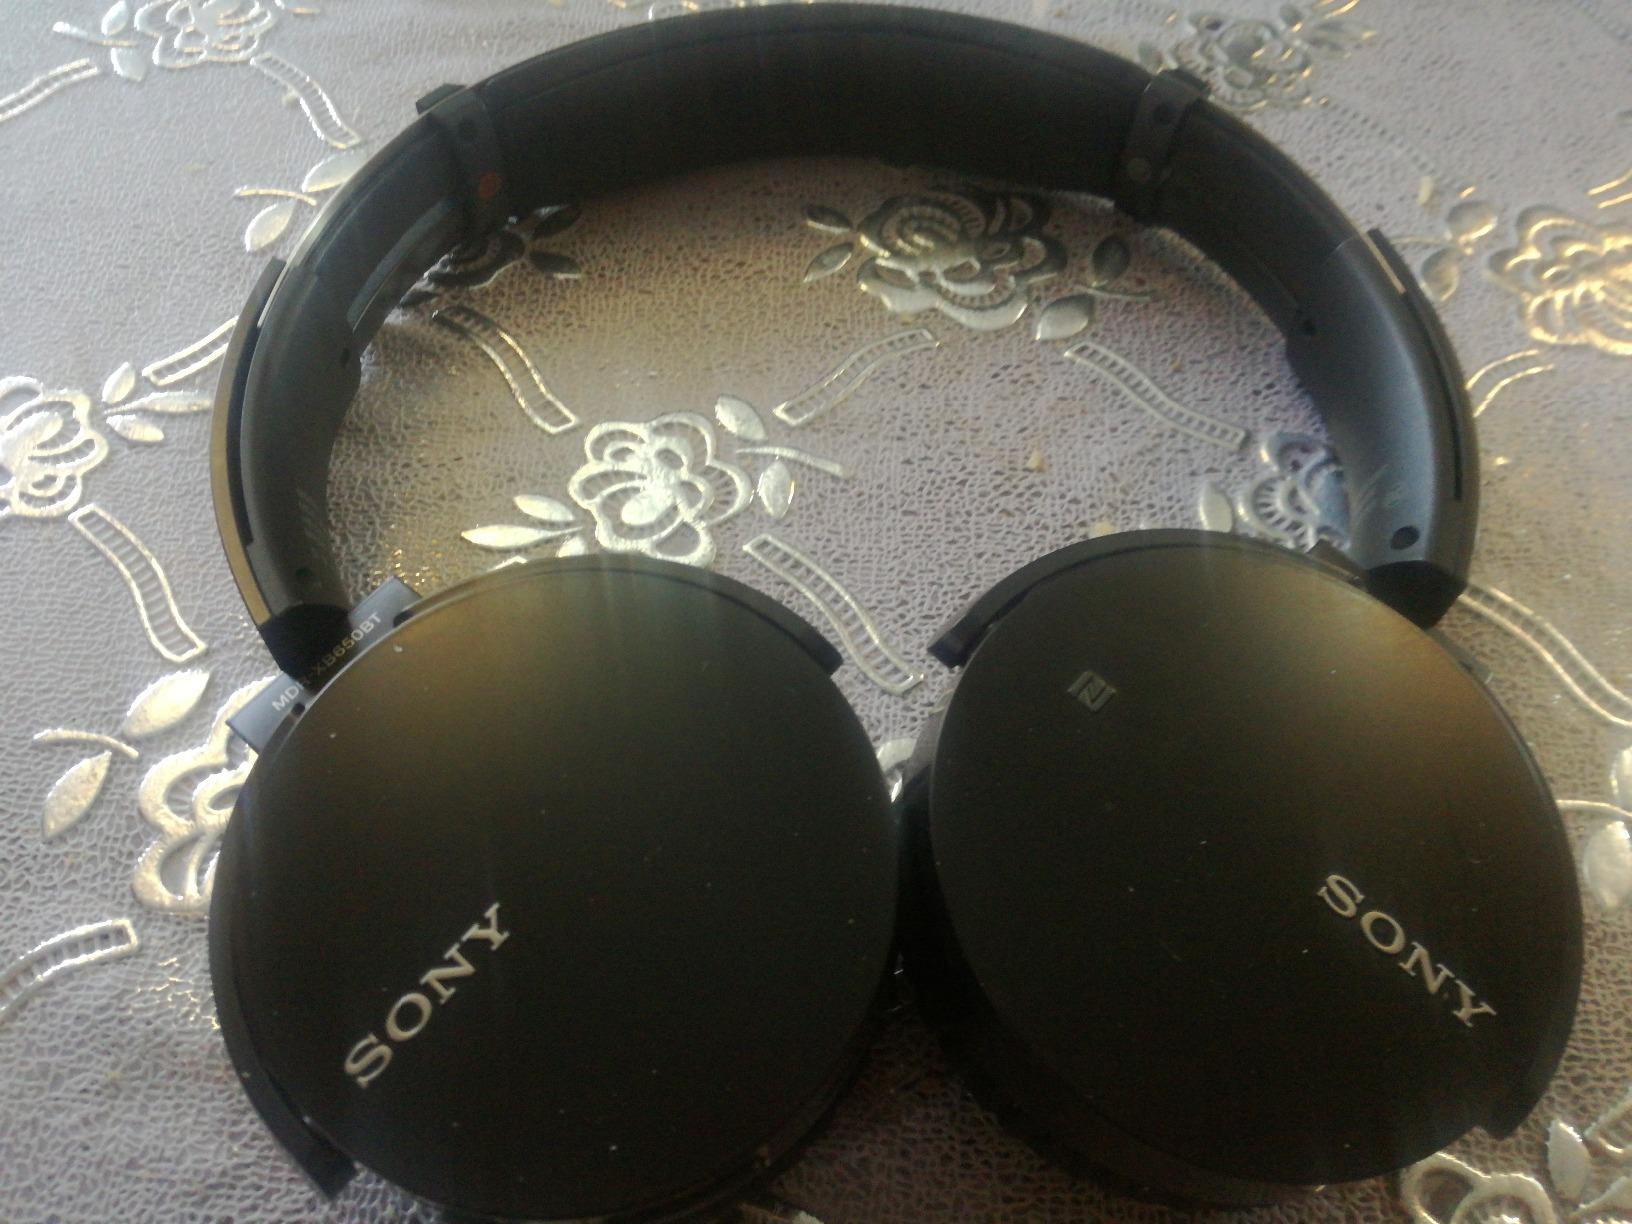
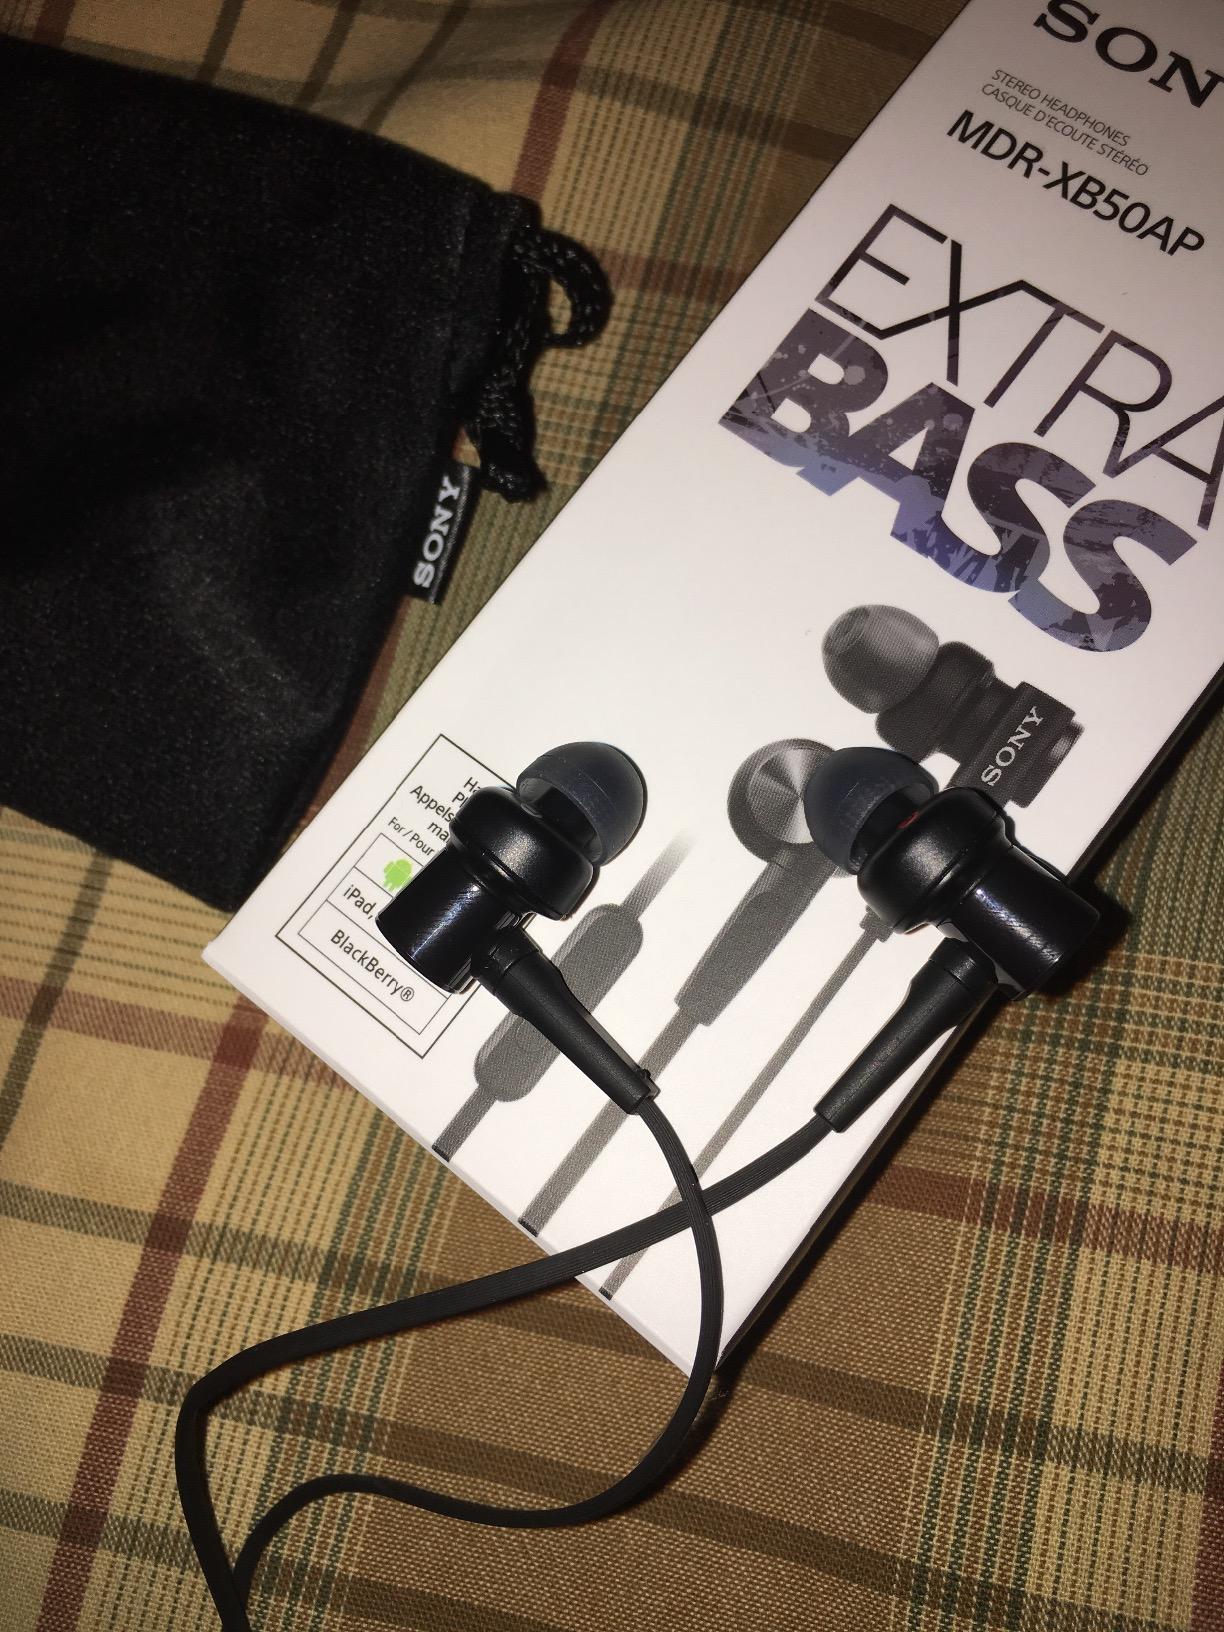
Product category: headphones
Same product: no